Chong Nonsi BTS station

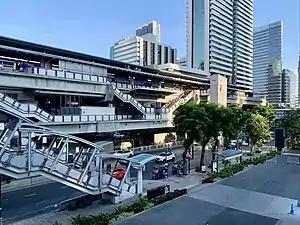
Chong Nonsi Station in December 2020

Chong Nonsi station is a BTS skytrain station, on the Silom line in Bang Rak District, Bangkok, Thailand. The station is located on Naradhiwas Rajanagarindra Road over the Chong Non Si Canal, in the heart of the Bangkok business area between Sathon and Si Lom Roads.